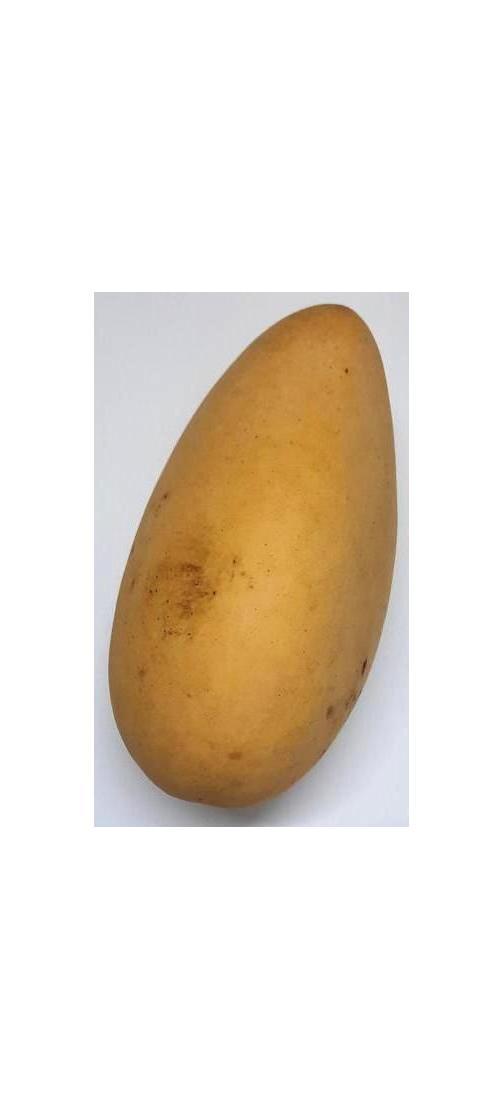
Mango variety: Katimon